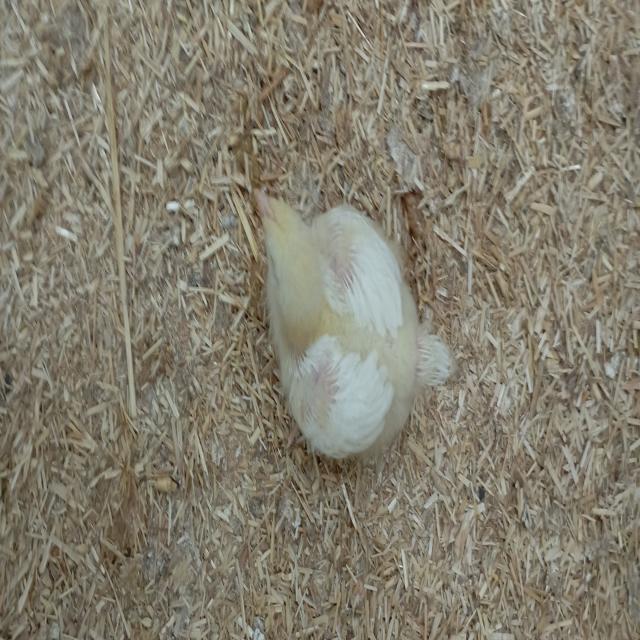
Weight: 323 g